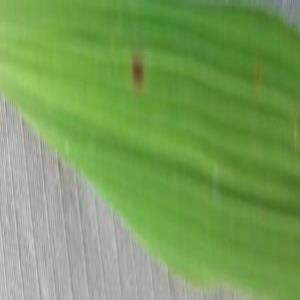
Disease: Brownspot